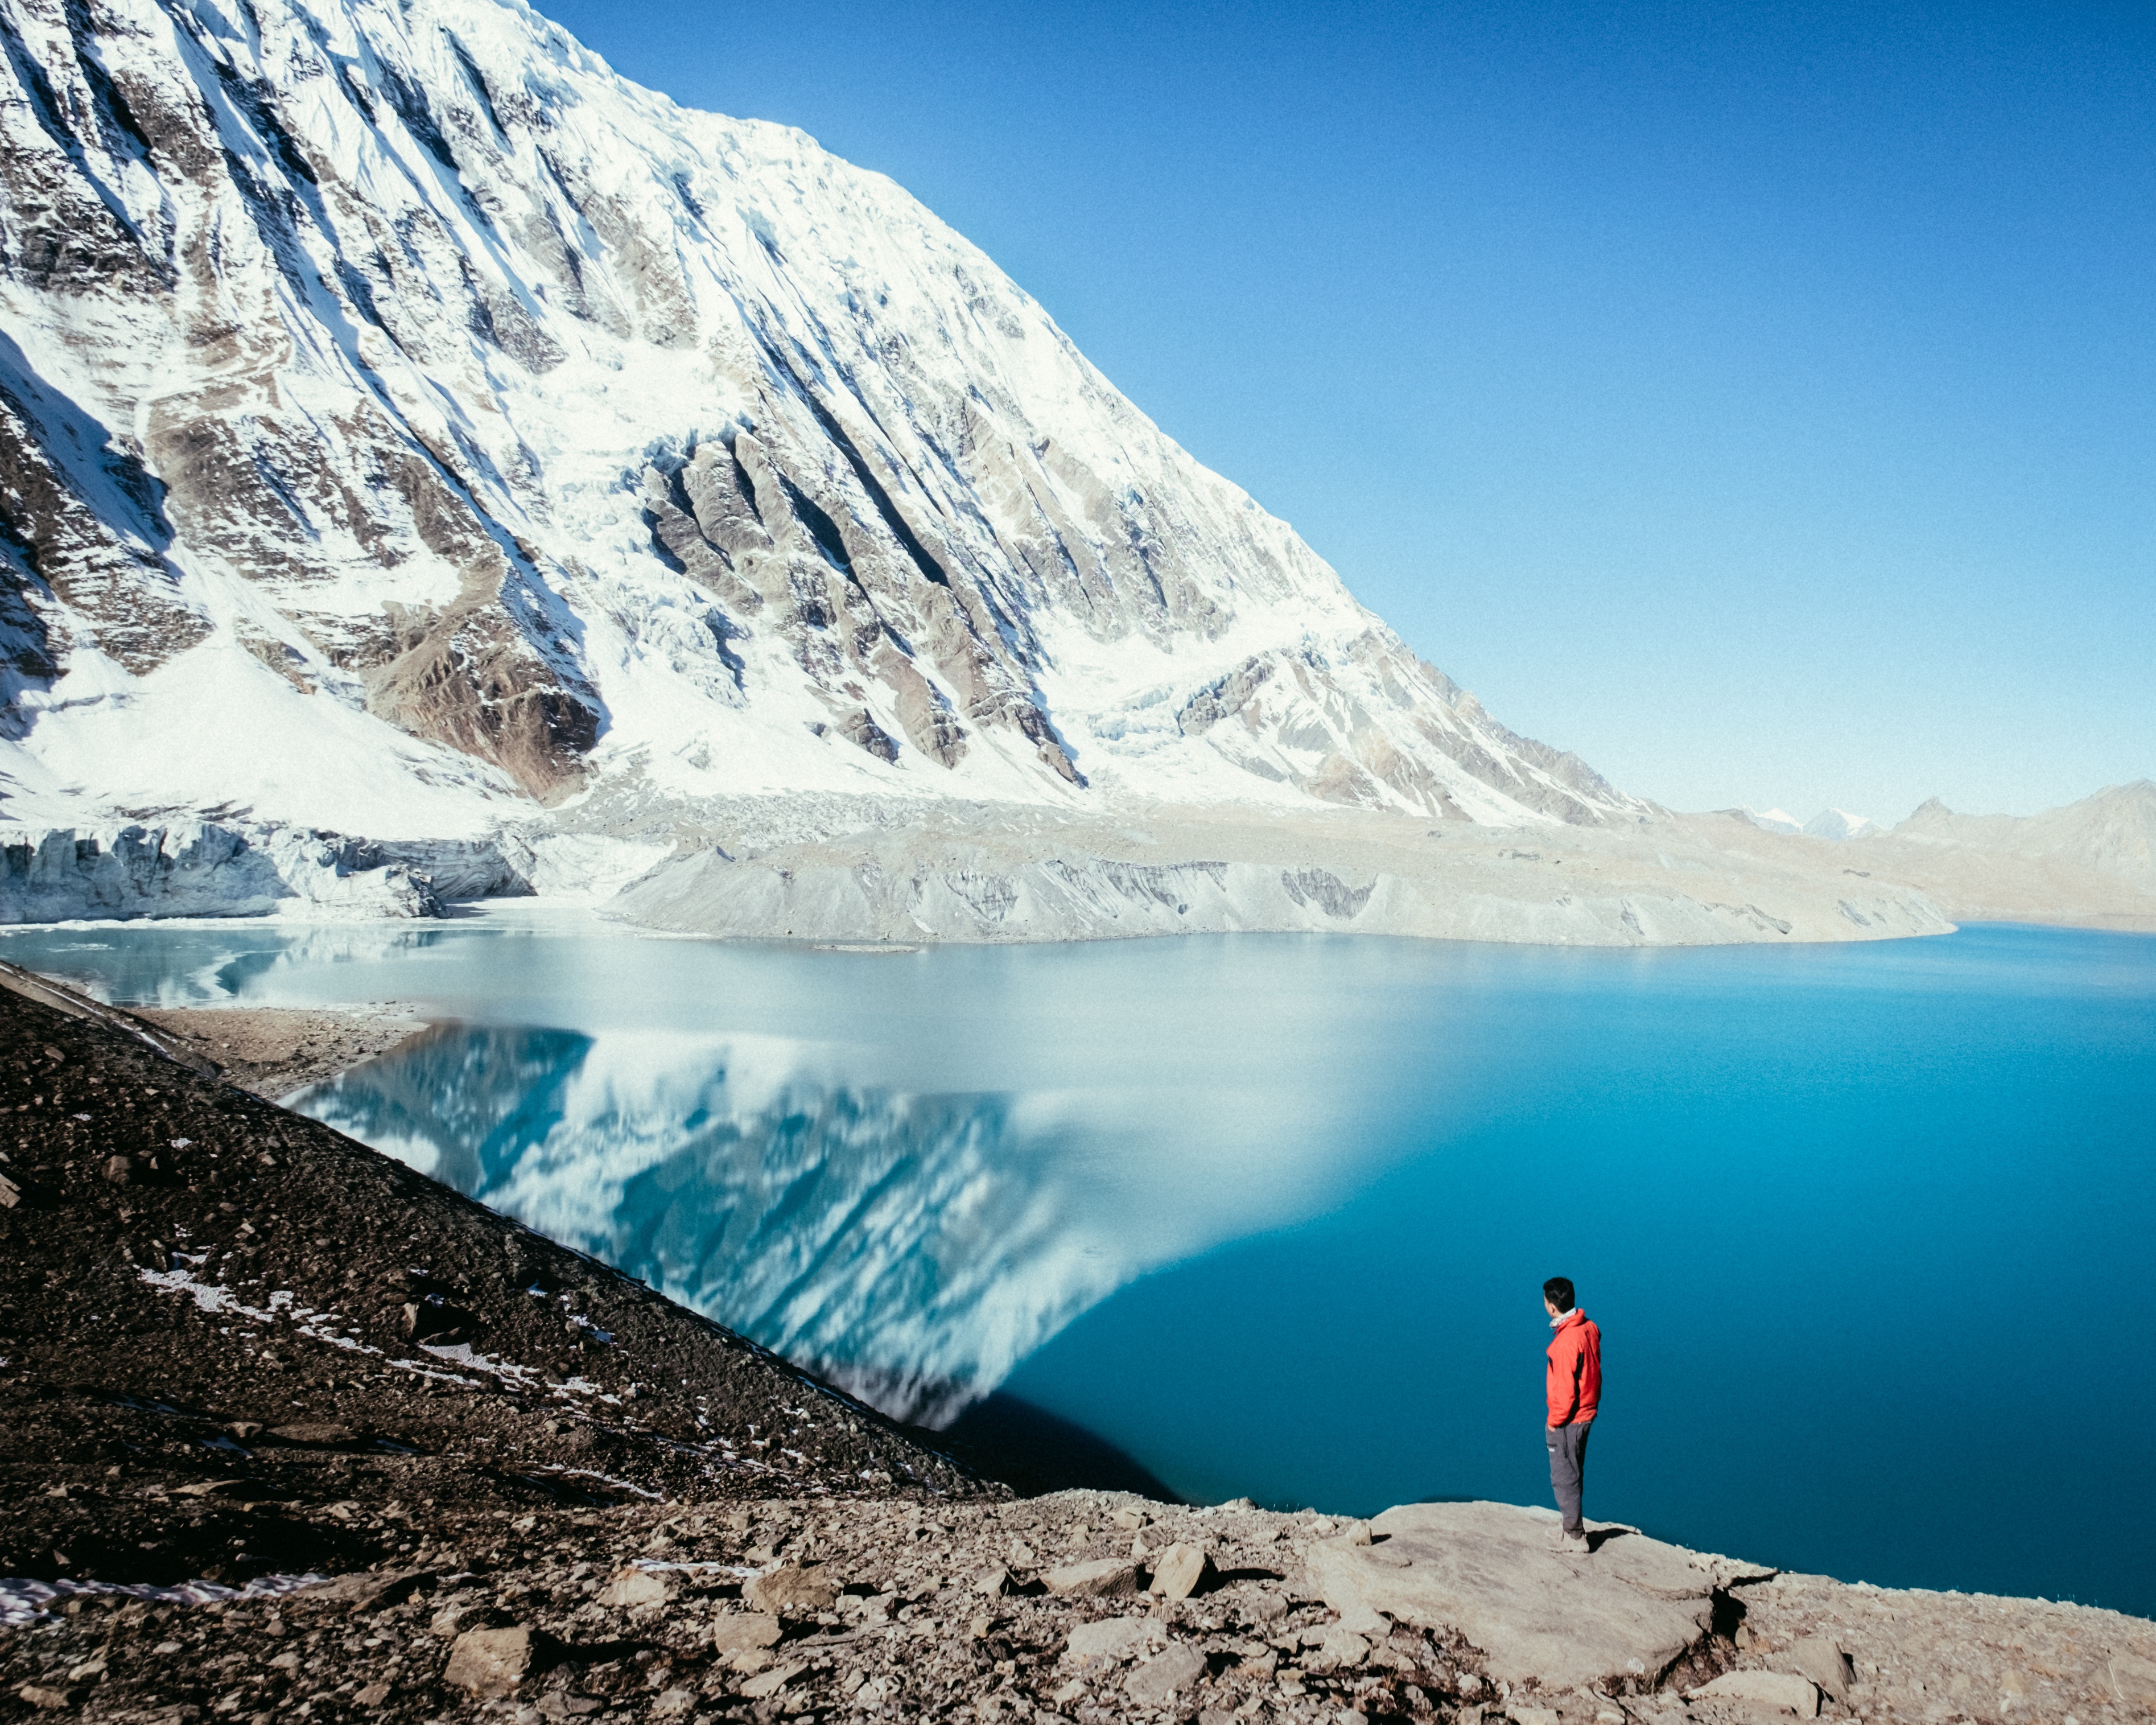
wilderness, mountain, lake, adventure, mountain range, glacier, fjord, ridge, alps, plateau, fell, cirque, crater lake, moraine, landform, geographical feature, mountainous landforms, glacial landform